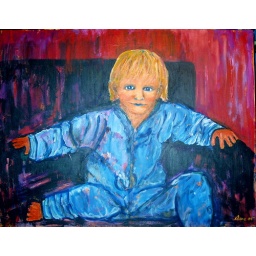
Helene in her light blue night dress ready for bed in the new chair in Brighton